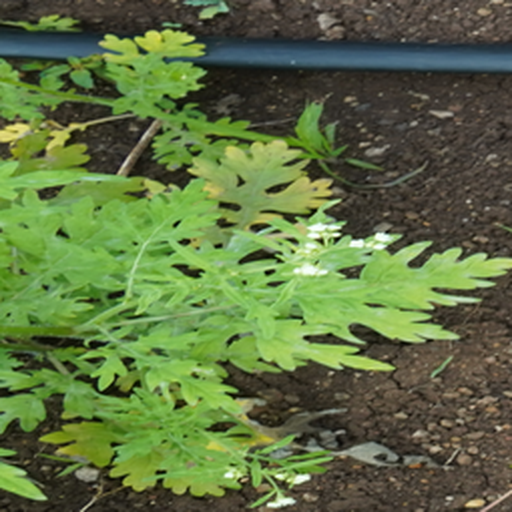
Weed species: Gajar_gavat_(Parthenium hysterophorus)